Exuma International Airport

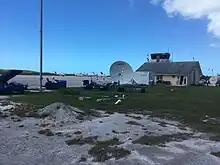
Airport control tower

The airport is at an elevation of above mean sea level. It has one runway designated 12/30 with an asphalt surface measuring .